Latent autoimmune diabetes in adults

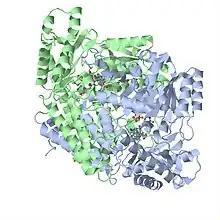
Destruction of Glutamate decarboxylase (pictured here) via autoantibodies is strongly linked with LADA type 1 diabetes.

Glutamic acid decarboxylase autoantibodies (GADA), islet cell autoantibodies (ICA), insulinoma-associated (IA-2) autoantibodies, and zinc transporter autoantibodies (ZnT8) are all associated with LADA; GADAs are commonly found in cases of diabetes mellitus type 1.